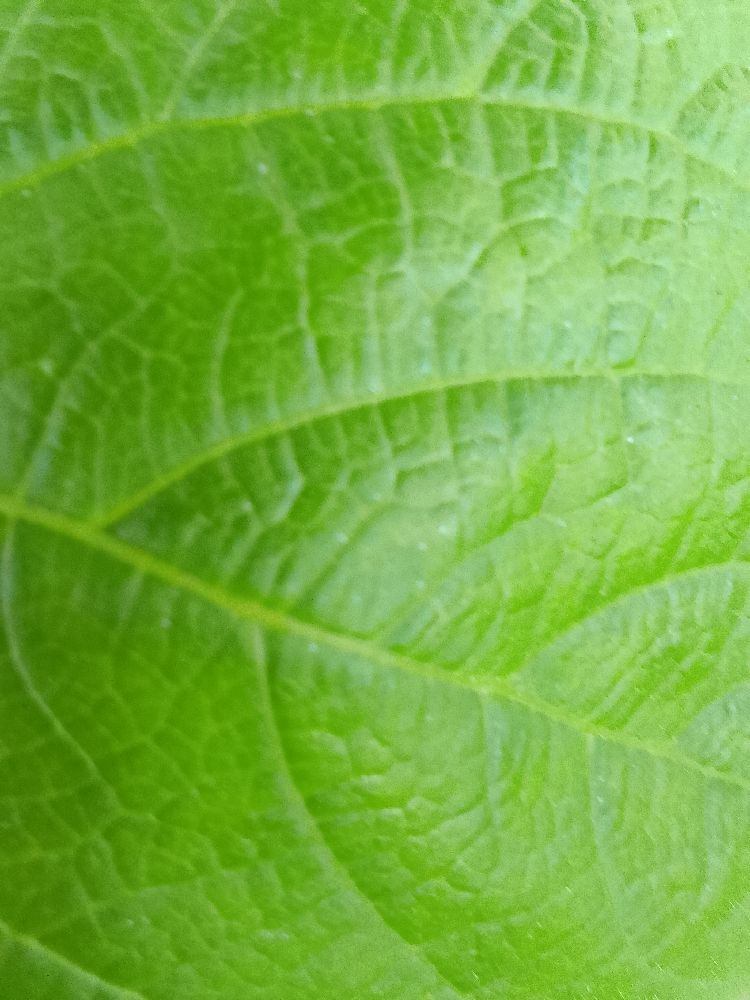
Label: healthy